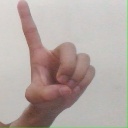
अक्षर: ड